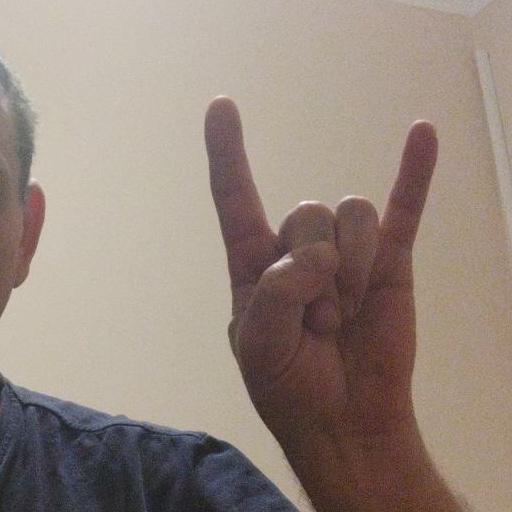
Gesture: rock